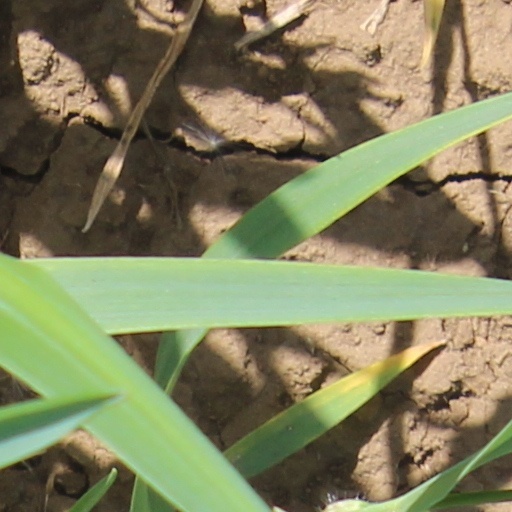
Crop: wheat